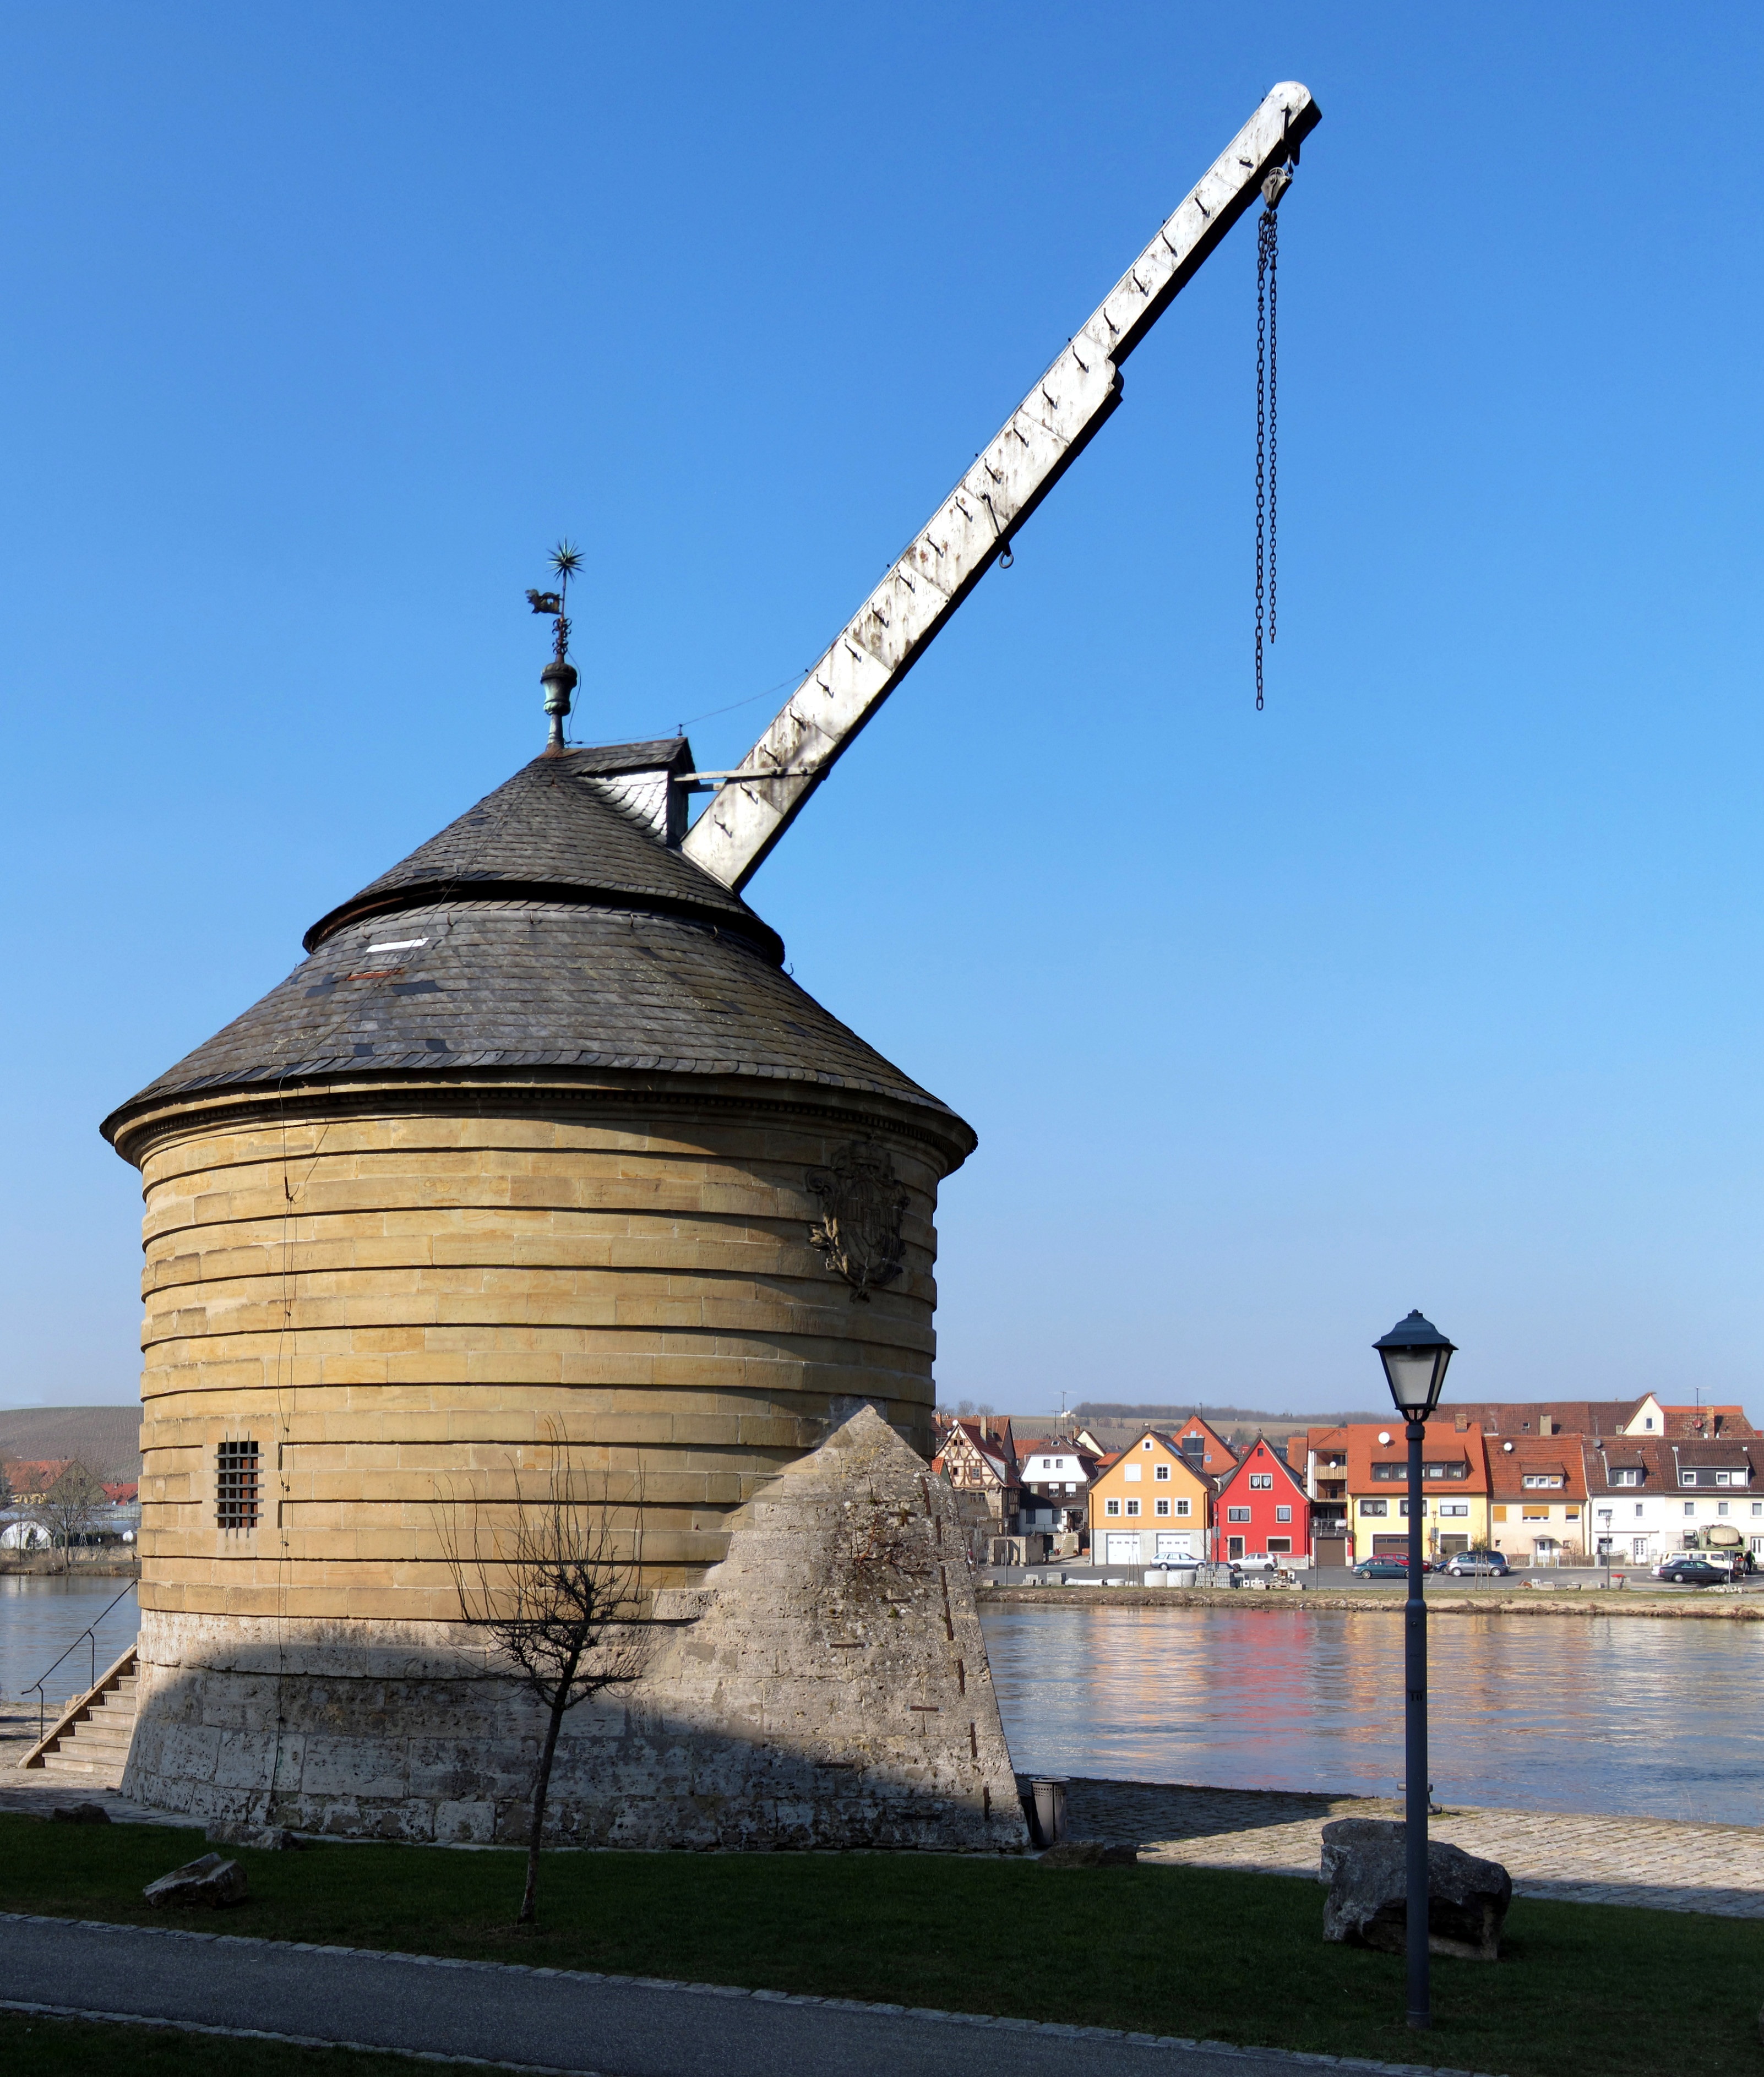
building, river, tower, landmark, port, historic, freight, cargo, crane, logistics, old crane, marktbreit